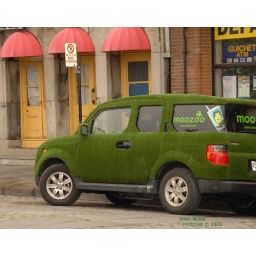
This was an interesting green grass turf car parked in Old Montreal